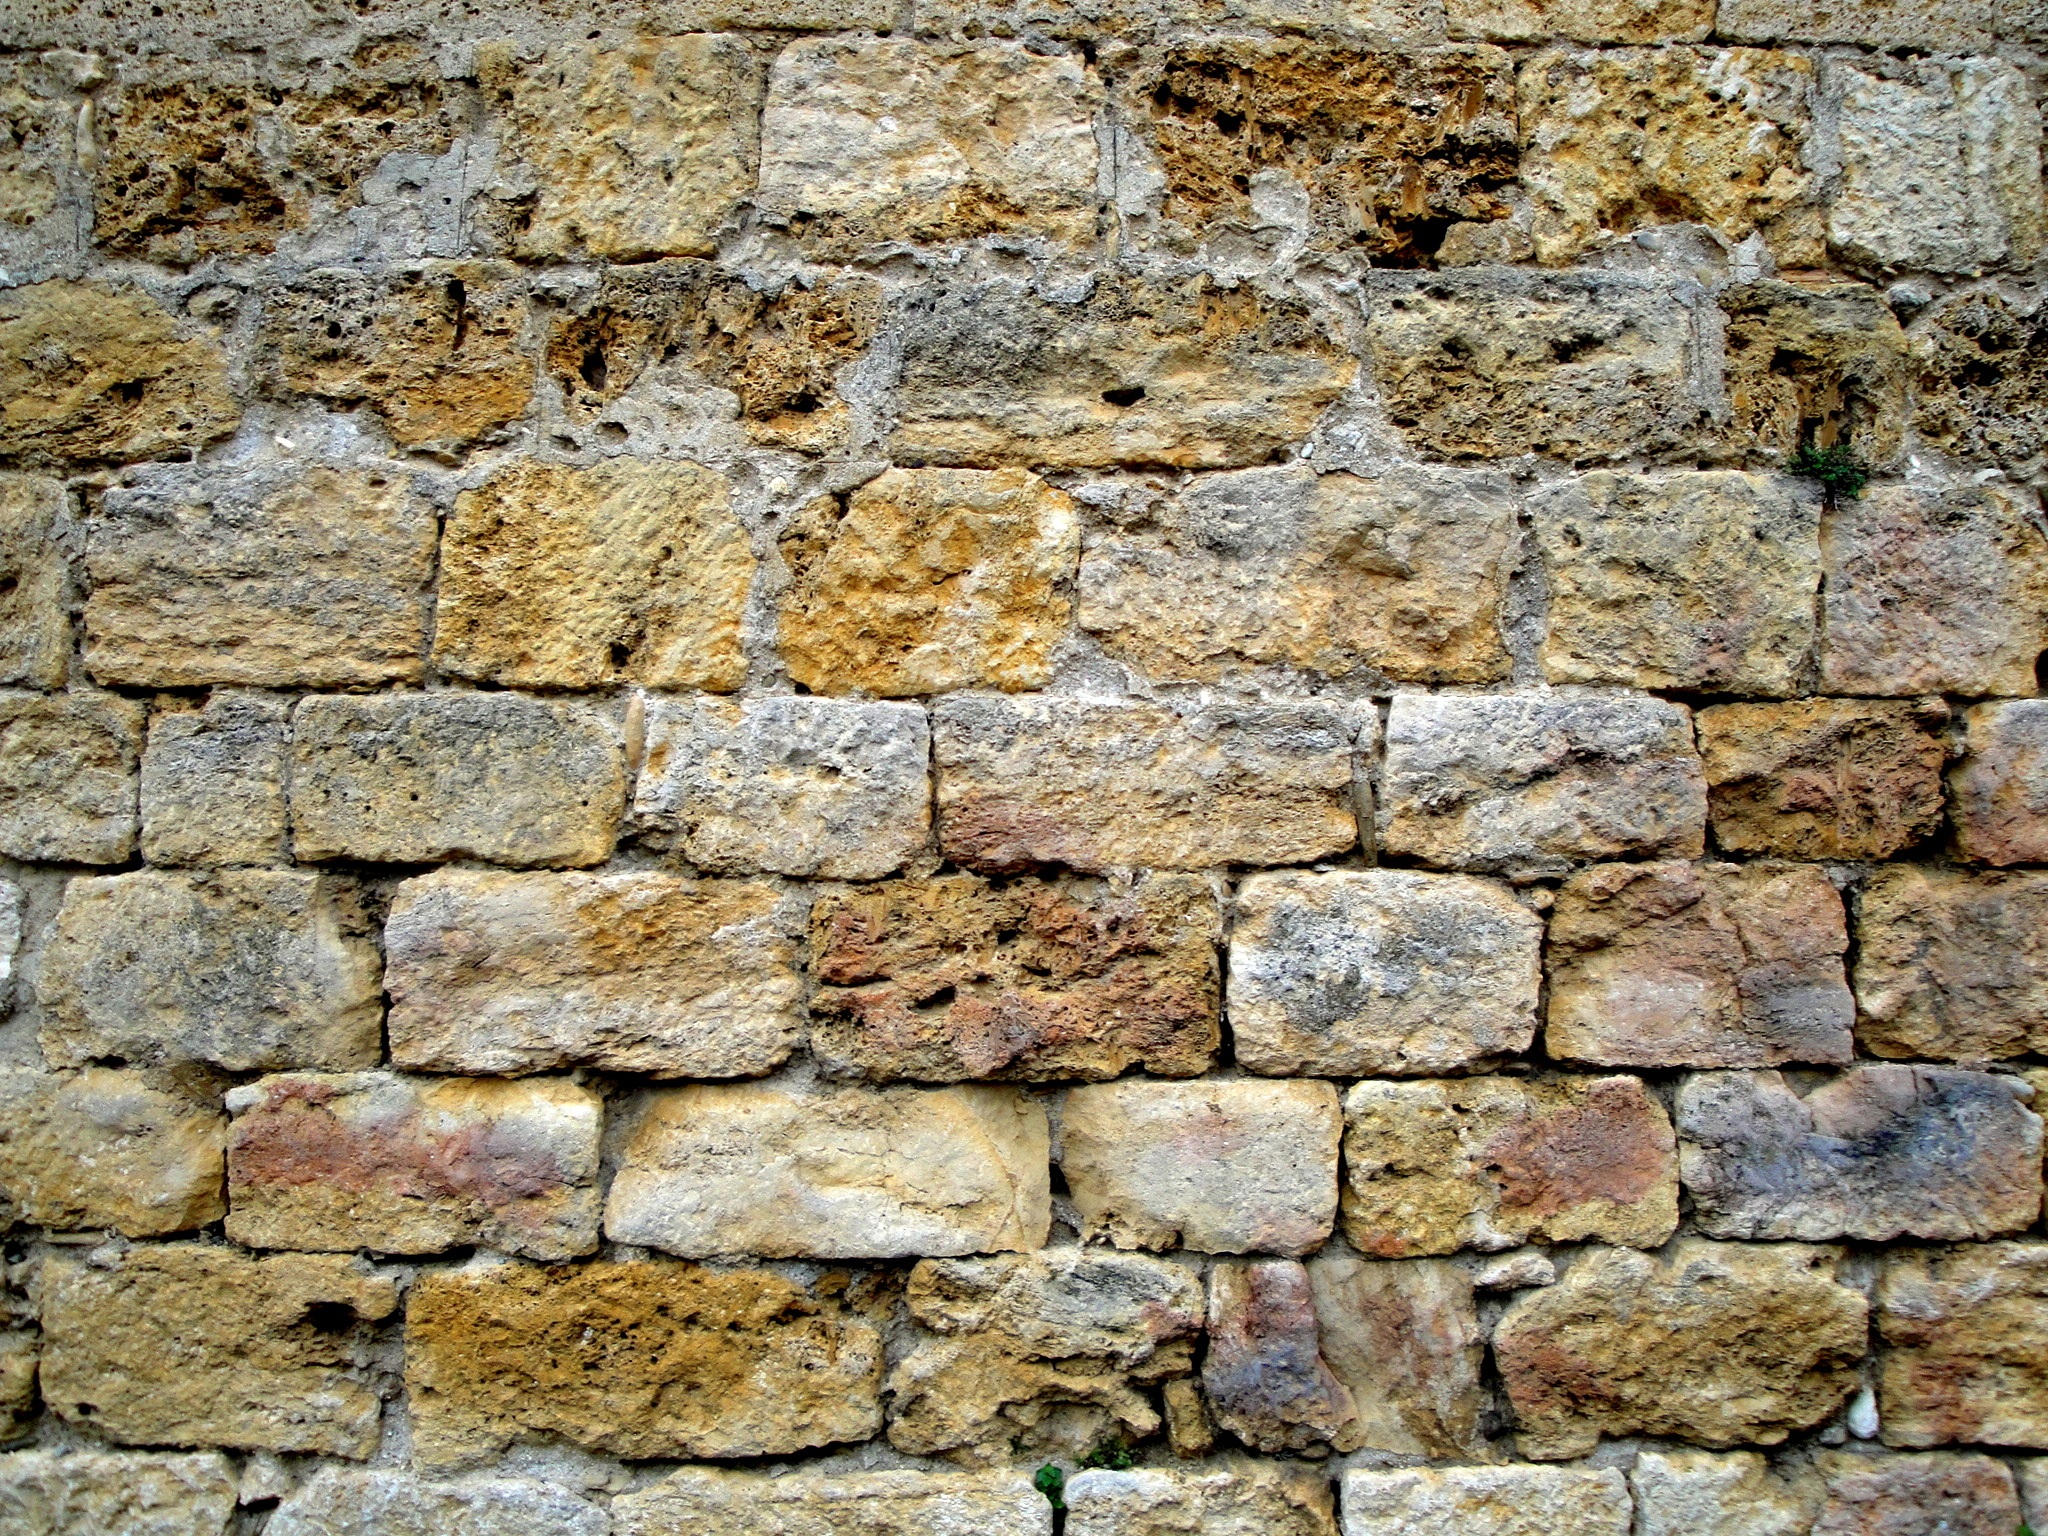
rock, architecture, structure, texture, floor, building, old, wall, france, pattern, red, brown, ancient, rough, stone wall, brick, material, brick wall, weathered, worn, background, bricks, brickwork, divorce, flooring, brick background, brick wall background, wall background